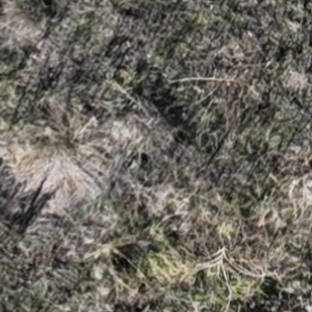
Month: october